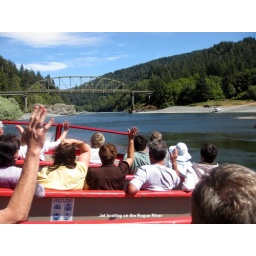
Jet boating on the Rogue River - in 1964 water flowed 3 feet over this bridge